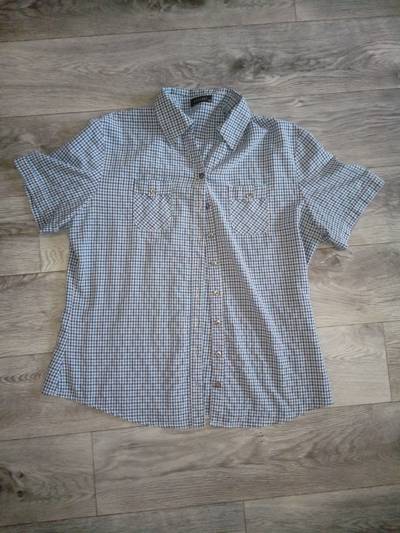
Waste category: clothes